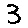
Label: 3